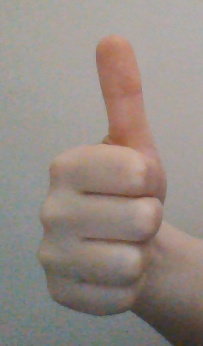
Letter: aleff